Valeriy Petrov

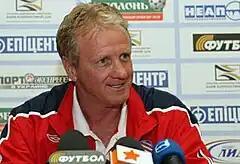

Valeriy Pavlovych Petrov (2 March 1955 – 8 March 2022) was a Soviet football player and Ukrainian coach.